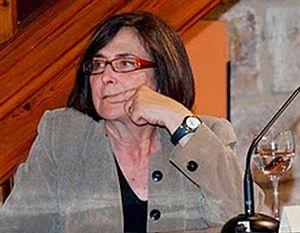
Dolors Lamarca y Morell est une bibliothécaire et philologue catalane. Elle a dirigé le service des bibliothèques et du patrimoine bibliographique de la généralité de Catalogne et a dirigé la Bibliothèque nationale de Catalogne.